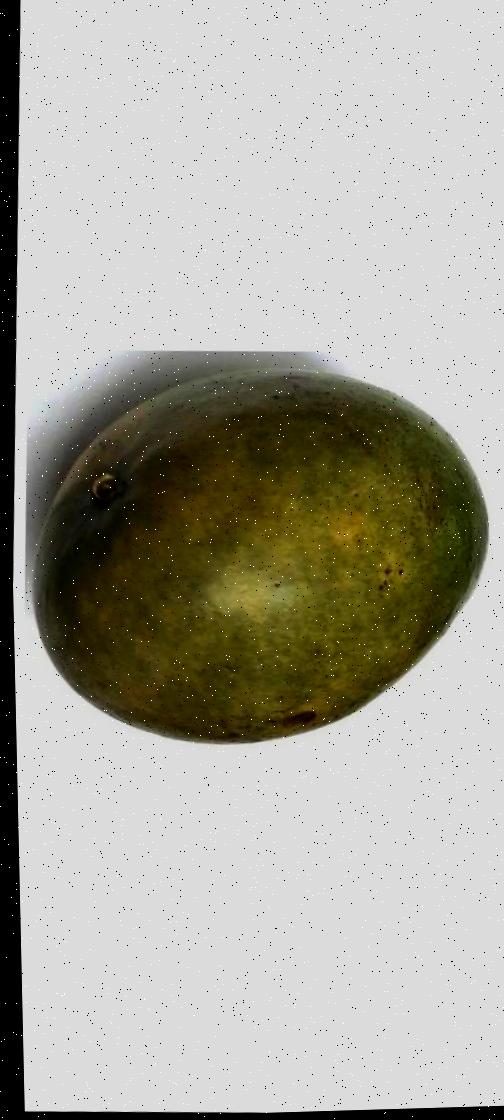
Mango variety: Rupali